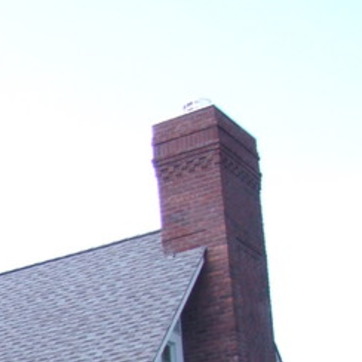
Material: brick